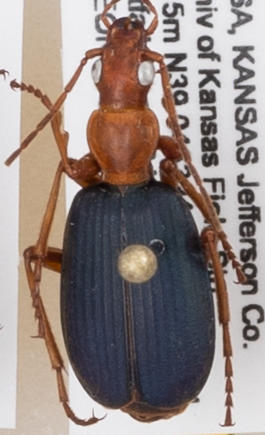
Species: Brachinus alternans
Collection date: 2019-07-23
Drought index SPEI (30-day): -0.628
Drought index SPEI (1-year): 1.45
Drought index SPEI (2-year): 0.71